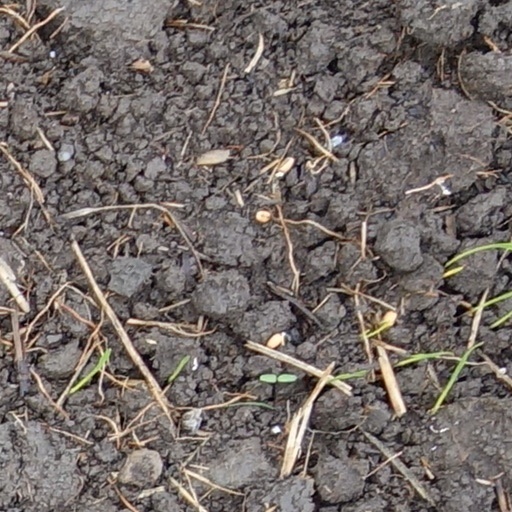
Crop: wheat